Bathrobe

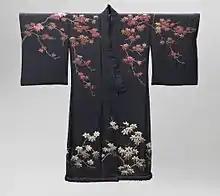
Woman's kimono-style dressing gown with a sash, made in Japan for the Western market, late 19th-early 20th century

A bathrobe, also known as a housecoat or a dressing gown, is a loose-fitting outer garment (a robe) worn by people, often after washing the body or around a pool. A bathrobe is considered to be very informal clothing, and is not worn with everyday clothes.